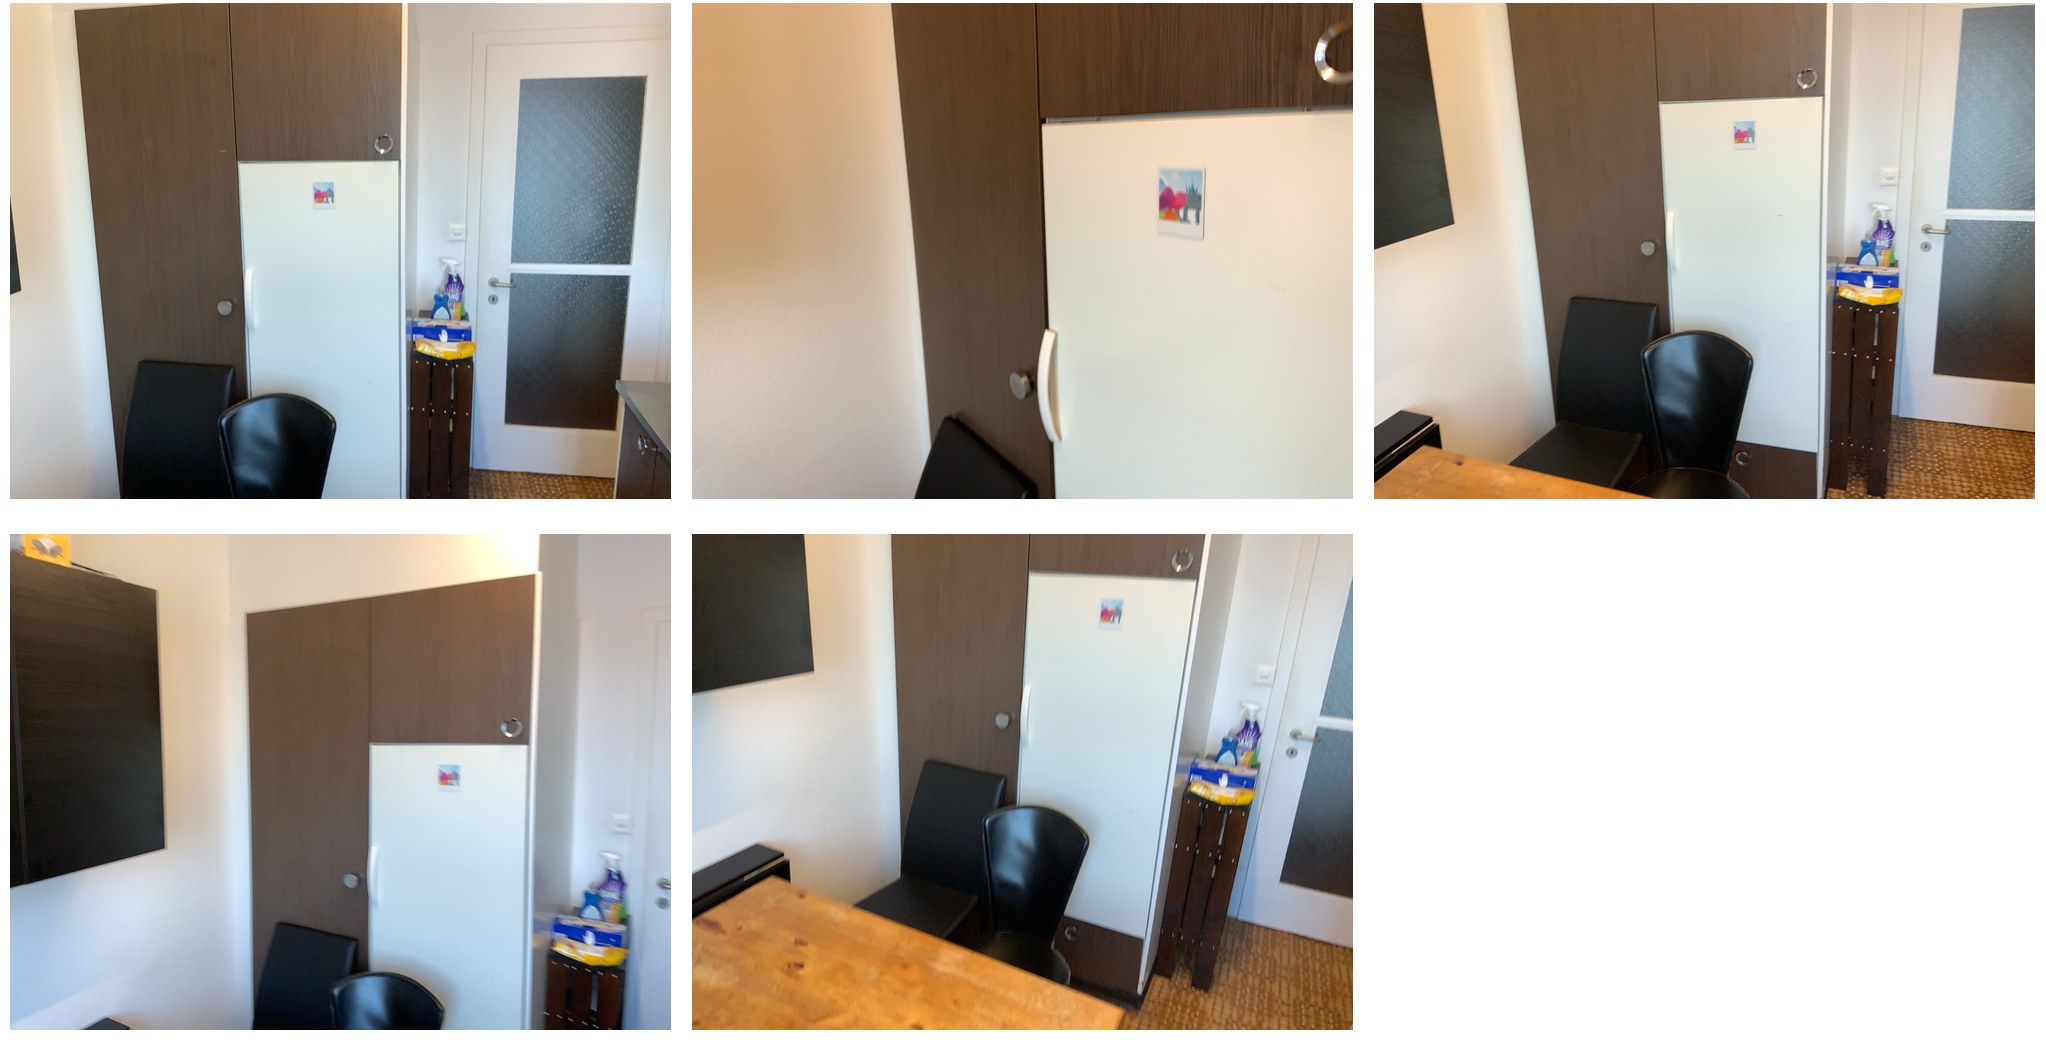Task instruction: Open the kitchen cabinet.
Answer: {"task_instruction": "Open the kitchen cabinet.", "nodes": ["knob1", "kitchen cabinet", "knob2"], "edges": [{"functional_relationship": "openorclose", "object1": "knob1", "object2": "kitchen cabinet", "spatial_relations": ["higher_than", "left_of", "in_front_of"], "is_touching": true}, {"functional_relationship": "openorclose", "object1": "knob2", "object2": "kitchen cabinet", "spatial_relations": ["lower_than", "close"], "is_touching": true}], "action_type": "pull", "function_type": "open_close_control"}